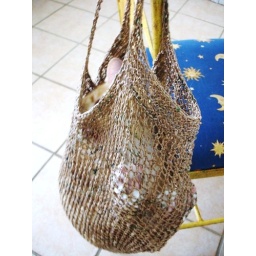
kitty in a bag